Pact with the Devil (1950 film)

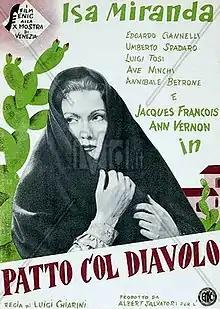

Pact with the Devil is a 1950 Italian melodrama film directed by Luigi Chiarini and starring Isa Miranda, Jacques François and Eduardo Ciannelli. Much of the film was shot on location in Calabria in Southern Italy.